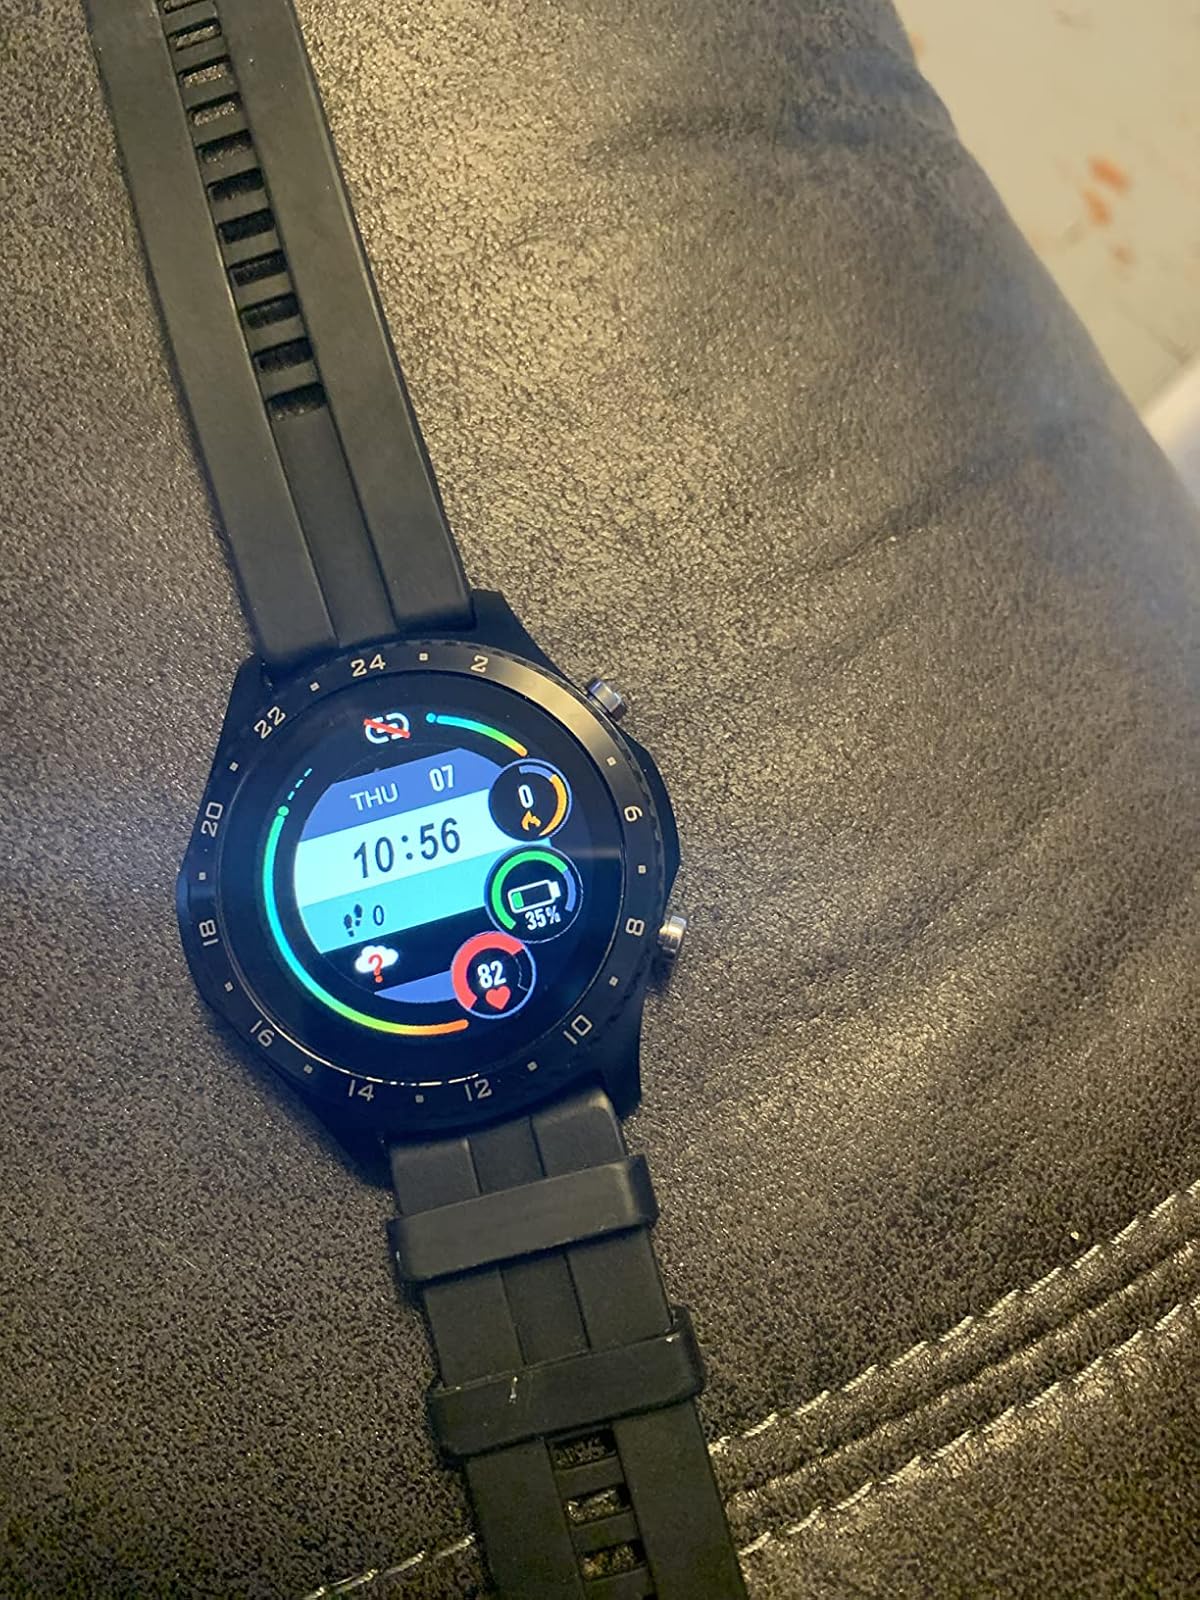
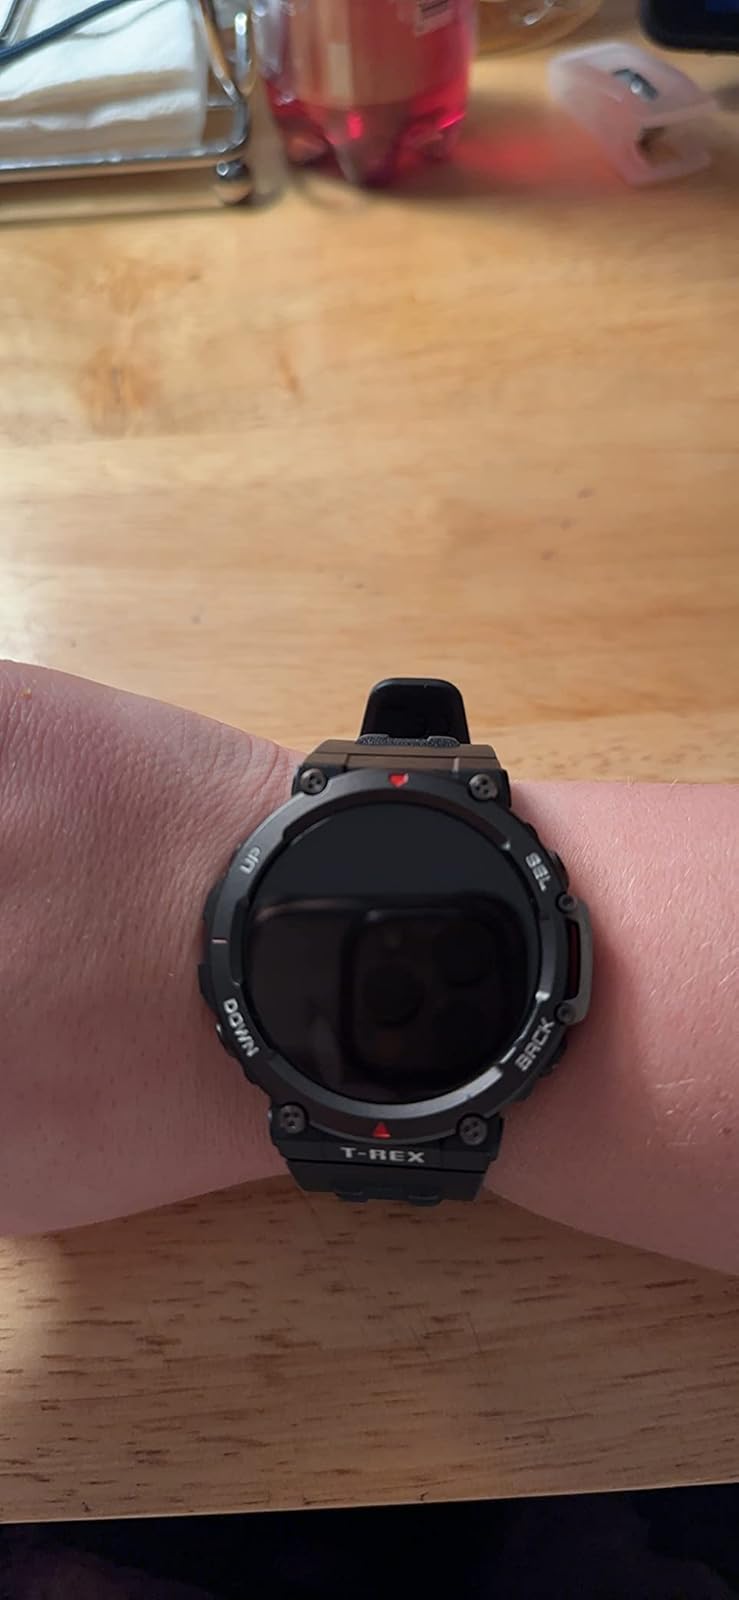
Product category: smartwatch
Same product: no